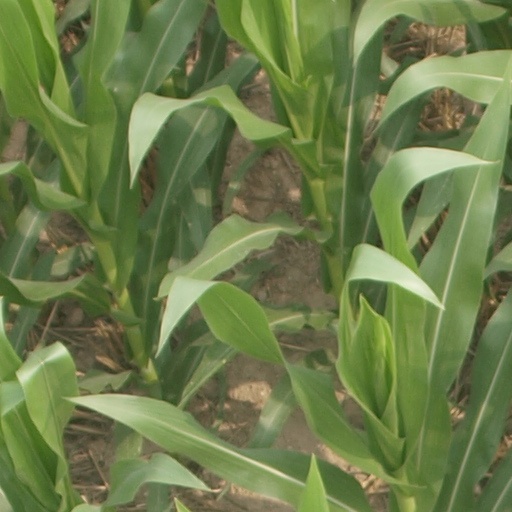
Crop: maize; corn